Tile

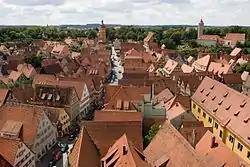
Roofs with "beaver tail" tiles in Dinkelsbühl, Germany

Roof tiles are overlapping tiles designed mainly to keep out precipitation such as rain or snow, and are traditionally made from locally available materials such as clay or slate. Later tiles have been made from materials such as concrete, and plastic.